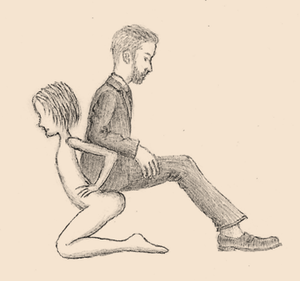
Meuble humain, human furniture, forniphilie, forniphilia.